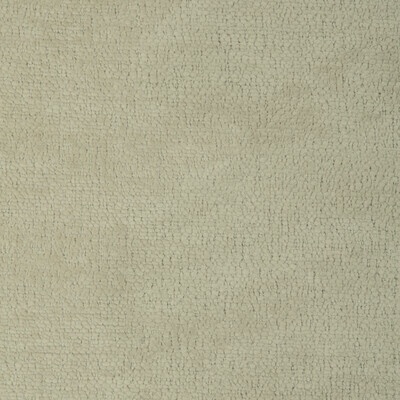
KRAVET FABRICS-36997.16.0
Brand: Kravet Fabrics Pattern Name: KRAVET FABRICS-36997 Pattern Number: 36997 16 Color: Beige,Beige Style: Solid,Texture Vertical Repeat: 0" Horizontal Repeat: 0" Width: 54" Content: Recycled Polyester - 69%;Polyester - 31% Cleaning Code: S Finish: Suggested Use: Upholstery Type: Fabric Origin: Turkey SKU: 36997.16.0 Additional Product Details: Minimum Order -2 Yards,Complies with the requirements of the New California Technical Bulletin #117-2013
Brand: Kravet Fabrics
Category: Arts & Entertainment > Hobbies & Creative Arts > Arts & Crafts > Art & Crafting Materials > Textiles > Fabric > Silk